Qanun (newspaper)

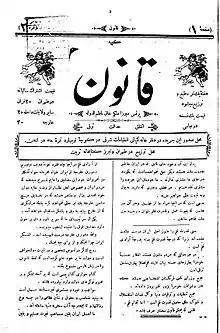
Cover page of "Qanun"

Qanun was a monthly newspaper which was published in London during the period 1890–1898. The founder and editor of the paper was Mirza Malkam Khan who served as Qajar Iran's envoy to Britain and Italy. It is known to be the first oppositional publication of Iran and was one of the publications which improved the political awareness of Iranians.